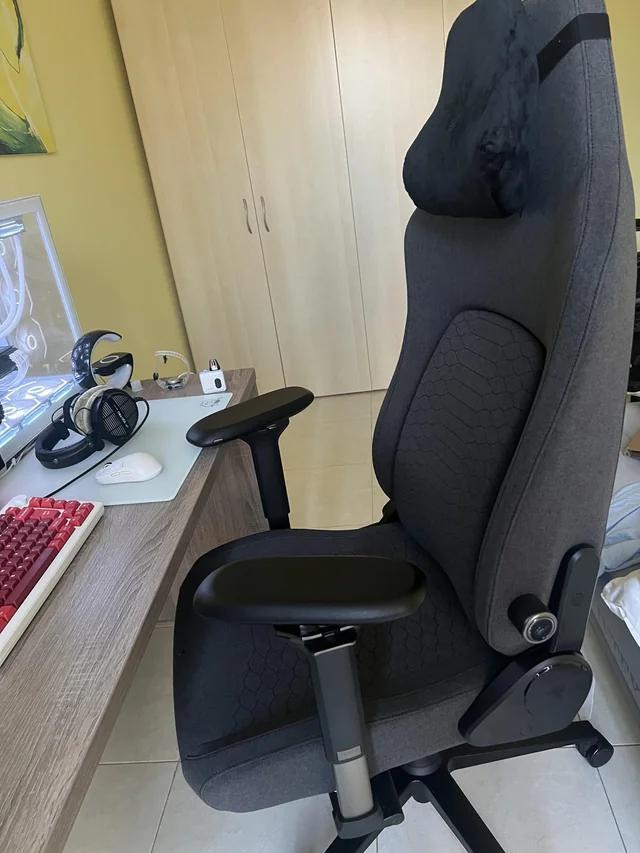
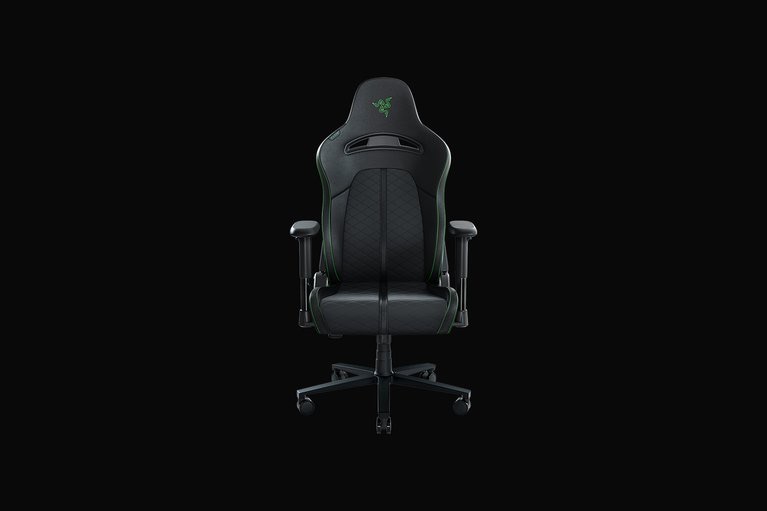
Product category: items_chair
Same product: no